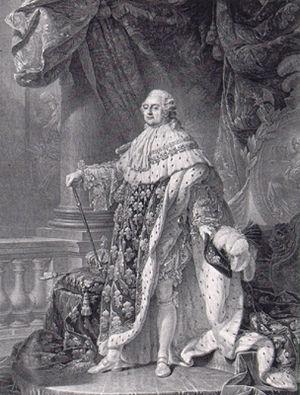
Portrait de Louis XVI, gravure par Charles Clément Balvay, d'après un portrait par Antoine-François Callet.